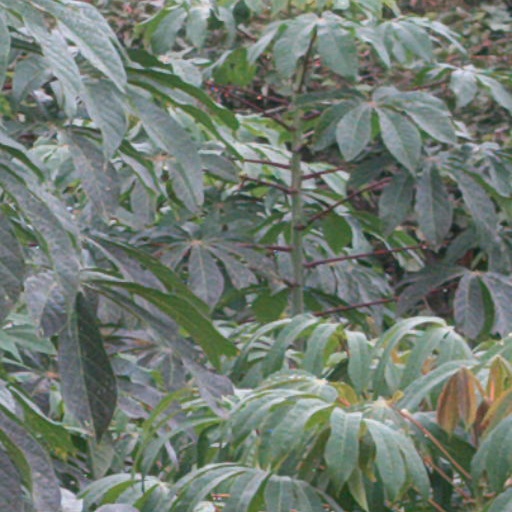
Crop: cassava